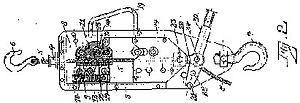
Tirfor est une marque commerciale d'appareil de levage et de traction à câble.